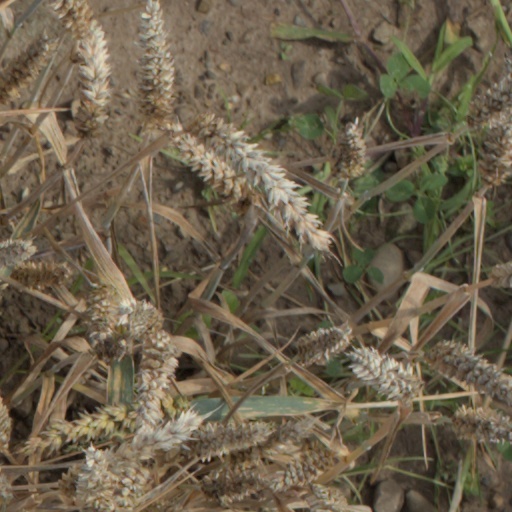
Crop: wheat